Tobermory distillery

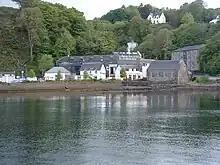
Tobermory distillery viewed from the harbour

In 1972 it was reopened under the name of Ledaig Distillery (Tobermory) Ltd. In May 1975, production had to stop for a month as storage space for the whisky had run out. The construction of a bonded warehouse had been delayed, causing fourteen workers to be laid off in the duration. This was followed by the distillery going into receivership, with it being purchased by the Kirkleavington Property Company in 1978, it opened again between 1979 and 1981. In the 1980s, the warehouses were sold off for conversion into flats, and as such maturation no longer takes place on site. It closed again until 1989, and in 1991 it was purchased by Burn Stewart Distillers for £600,000 plus £200,000 for stock.